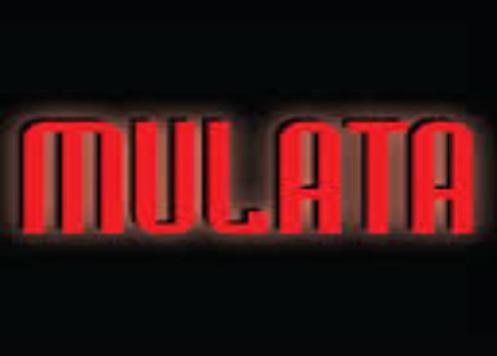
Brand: mulata
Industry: Food